Soong Mei-ling

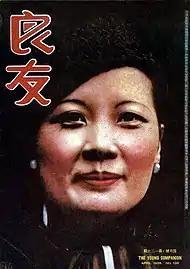
Soong Mei-ling on the cover of "The Young Companion", April 1938, as Deputy Commander of the Republic of China Air Force

Although Soong Mei-ling initially avoided the public eye after marrying Chiang, she soon began an ambitious social welfare project to establish schools for the orphans of Chinese soldiers. The orphanages were well-appointed: with playgrounds, hotels, swimming pools, a gymnasium, model classrooms, and dormitories. Soong Mei-ling was deeply involved in the project and even picked all of the teachers herself. There were two schools – one for boys and one for girls—built on a site at the foot of Purple Mountain, in Nanjing. She referred to these children as her "warphans" and made them a personal cause. The fate of the children of fallen soldiers became a much more important issue in China after the beginning of the war with Japan in 1937. In order to better provide for these children she established the Chinese Women's National War Relief Society.